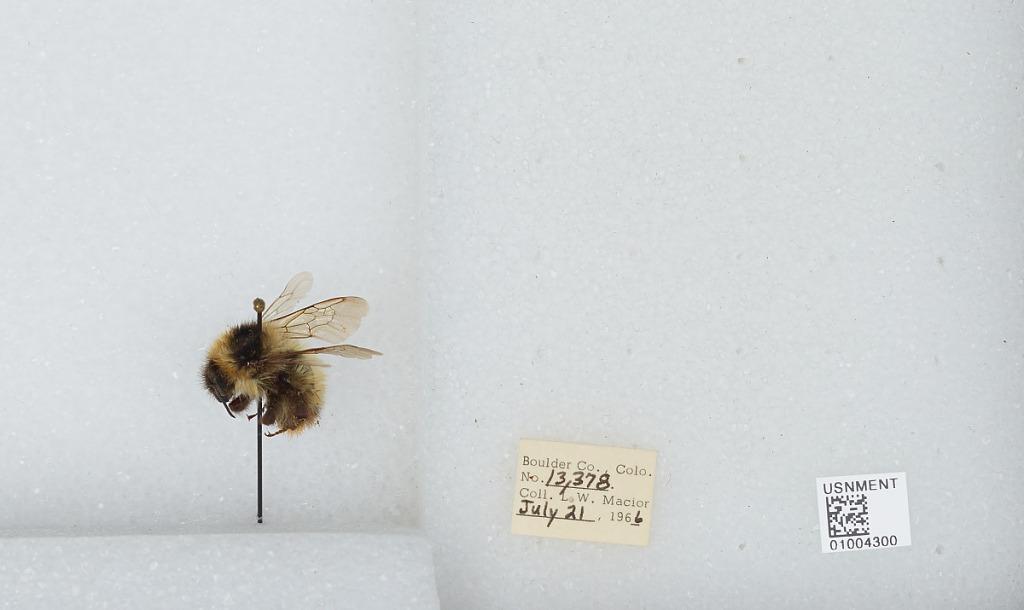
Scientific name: Bombus (Alpinobombus) balteatus Dahlbom
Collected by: L. Macior
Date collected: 1966-7-21
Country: United States
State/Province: Colorado
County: Boulder
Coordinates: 40.0275, -105.252